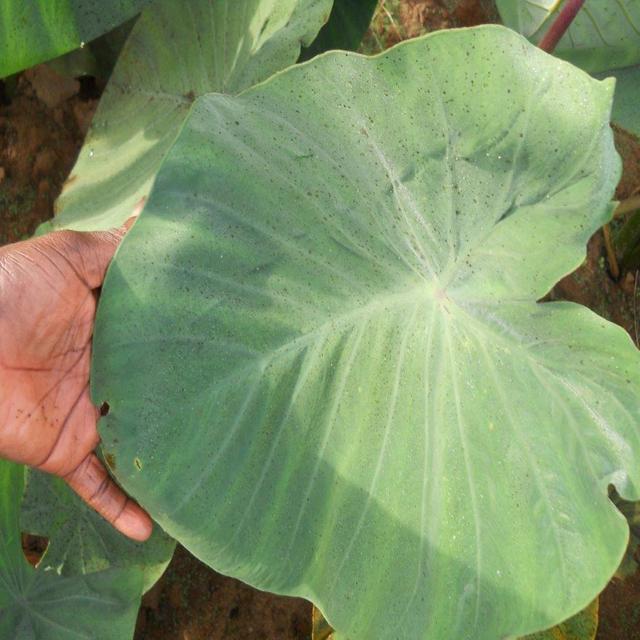
Label: Healthy